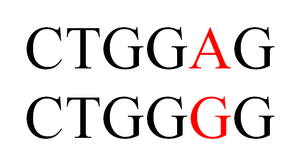
remplacement d'une base par une autre
La mutagénèse, ou mutagenèse, est le processus d'apparition d'une mutation. Il peut être naturel ou artificiel. Dans la nature, ce processus peut être à l'origine du cancer, de maladies héréditaires ou d'innovations évolutives, et est le principal responsable de la biodiversité des espèces. Charlotte Auerbach, J. M. Robson et Hermann Joseph Muller contribuent à la découverte et au développement de la mutagénèse comme génie génétique.